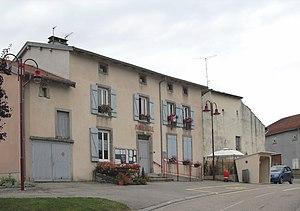
La mairie-école de Vroville
Vroville est une commune française située dans le département des Vosges, en région Grand Est.